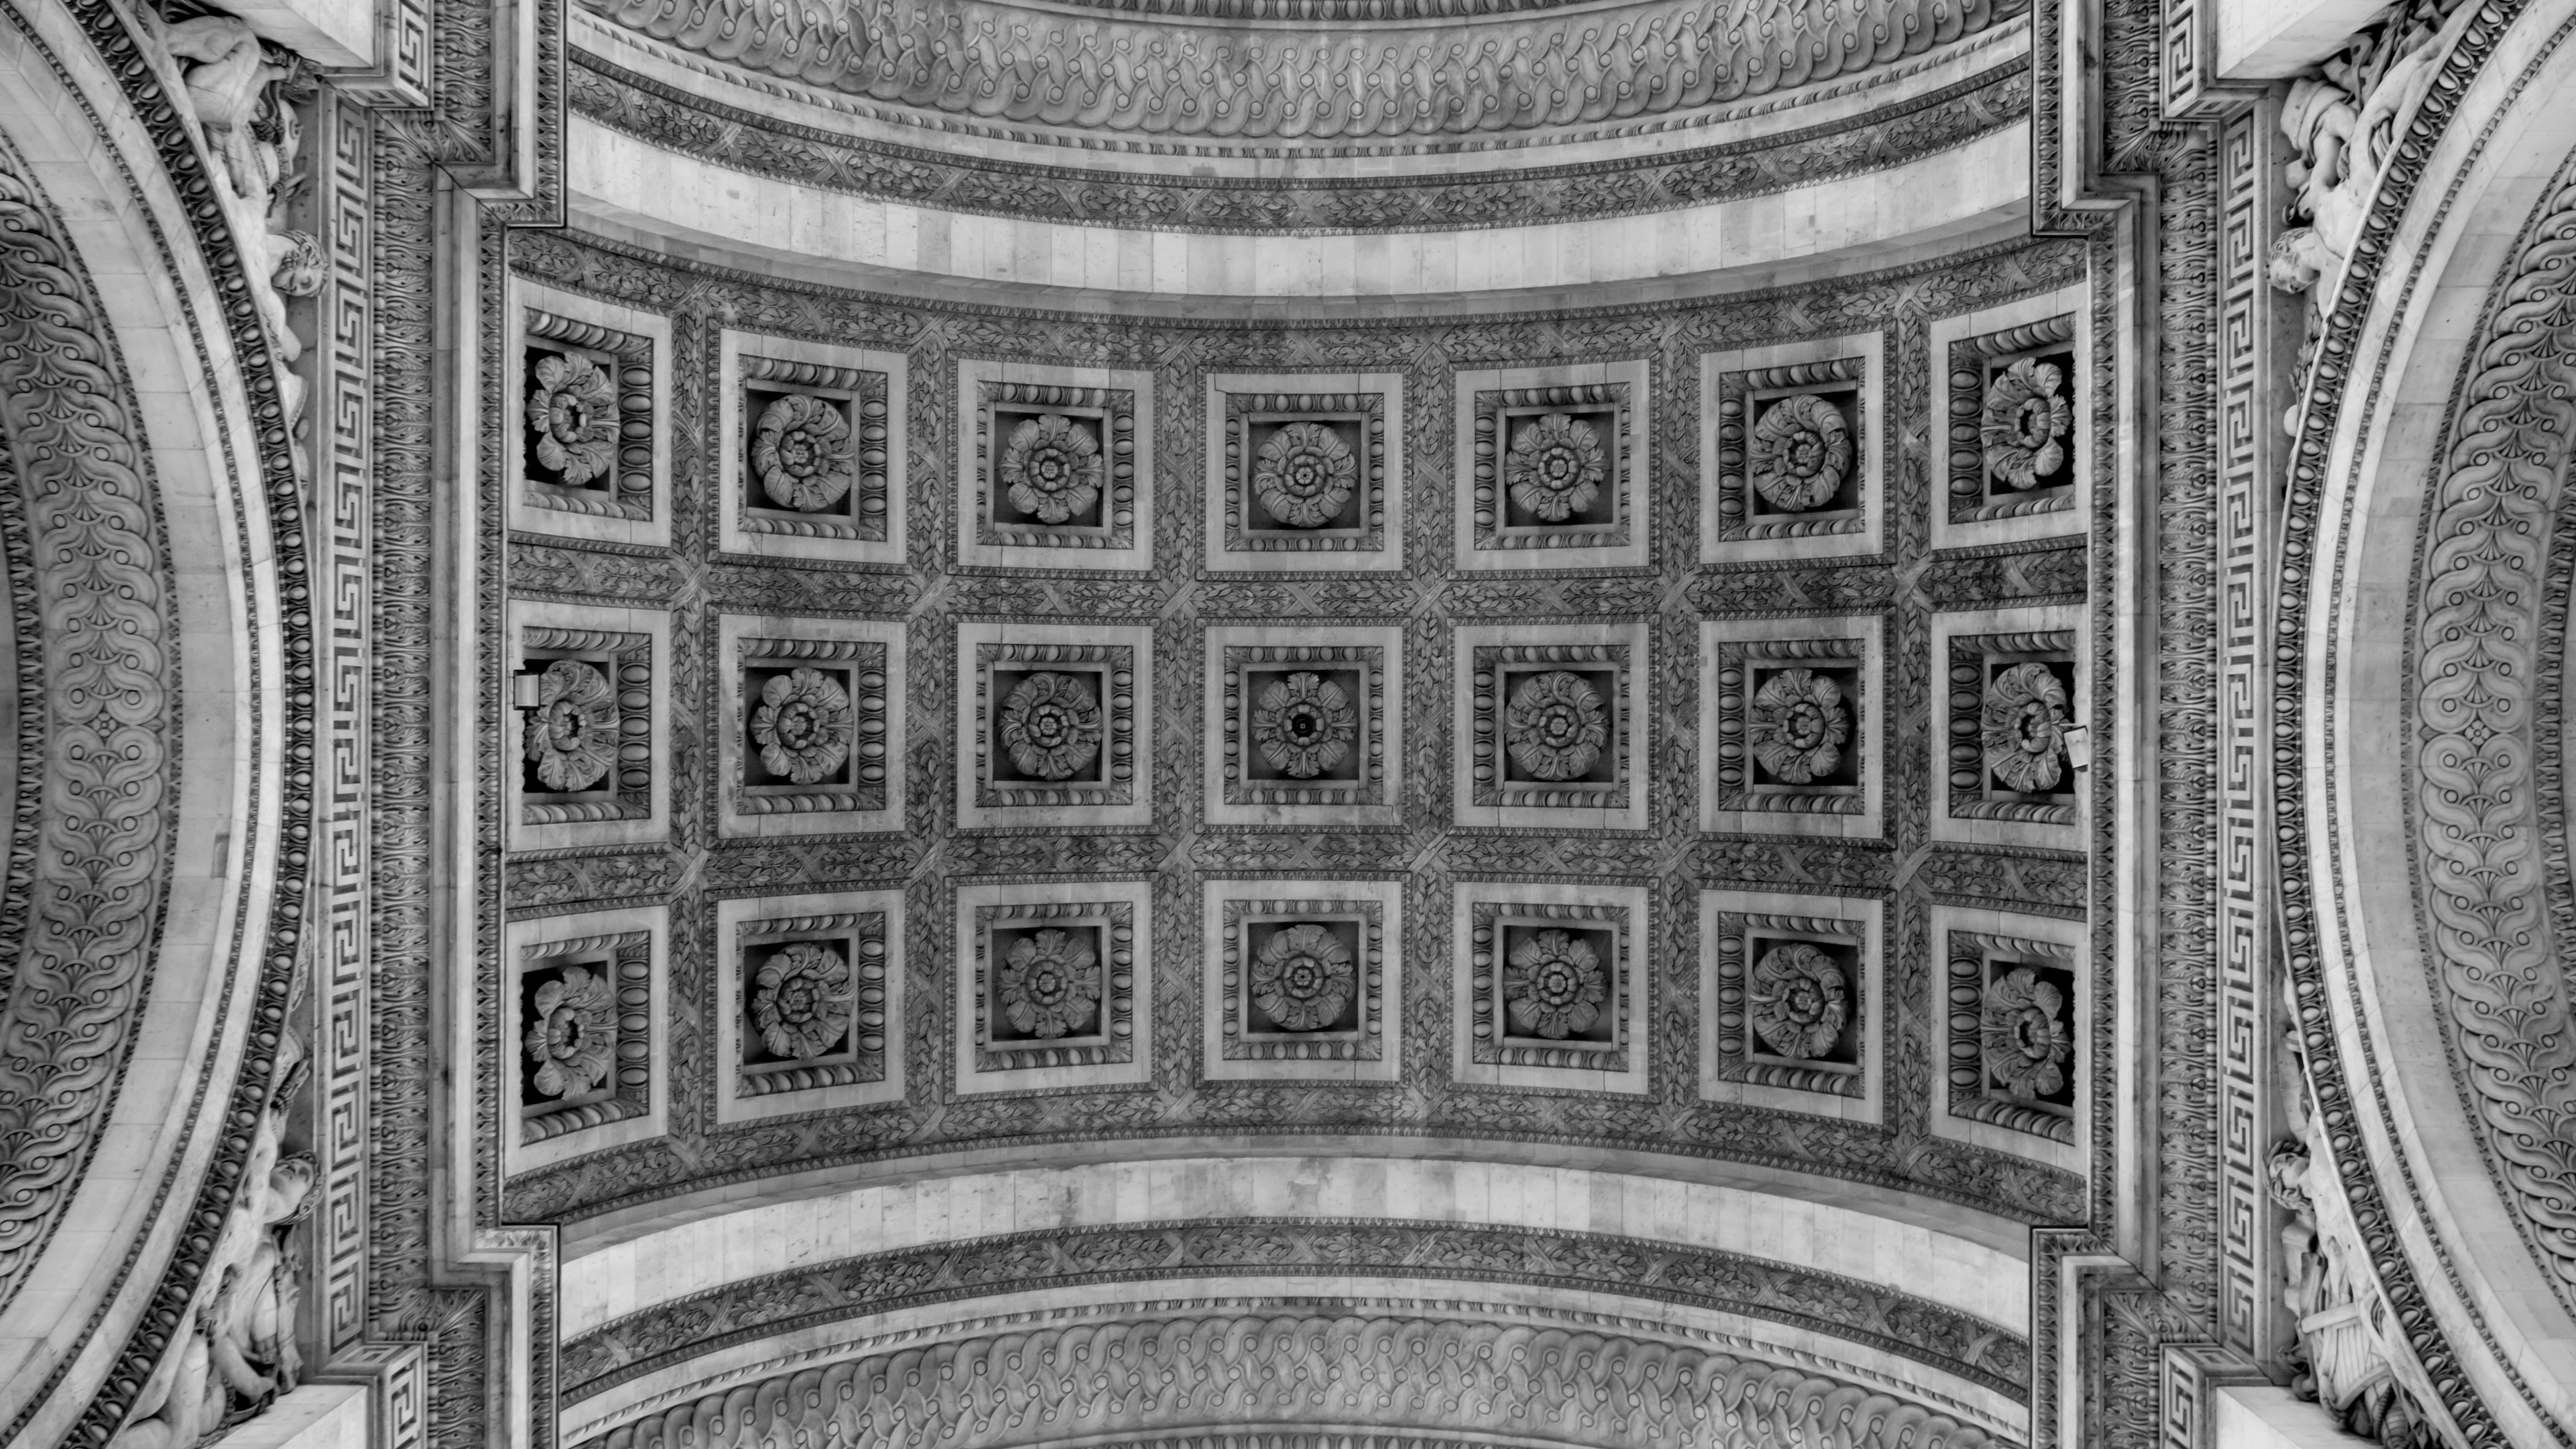
landscape, black and white, architecture, structure, sky, white, skyline, building, palace, city, paris, urban, monument, cityscape, summer, vacation, tourist, travel, france, europe, arch, column, tower, symbol, park, metal, romantic, landmark, sightseeing, cathedral, attraction, historic, black, monochrome, tourism, place of worship, baptistery, capital, tour, de, eiffel, french, symmetry, history, european, famous, dome, mars, and, champ, destination, champ de mars, blacknwhite, black n white, monochrome photography, ancient history